Hervé Yamguen

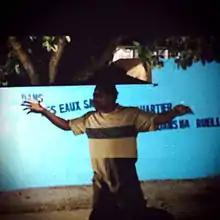
Hervé Yanguen during a performance, Douala, 2010

Hervé Yamguen (born 1971 in Douala) is a Cameroonian painter and sculptor.